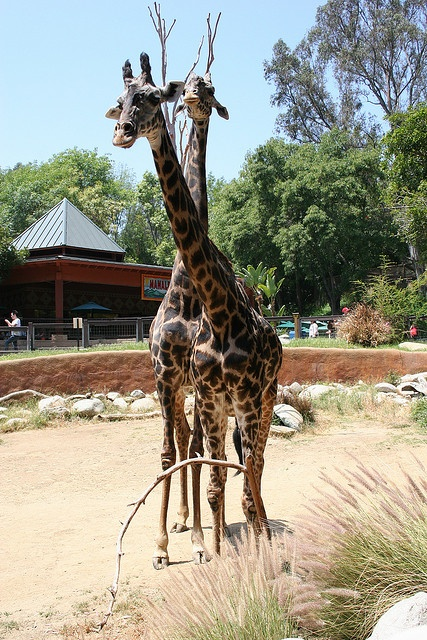
Two giraffe standing next to each other on a dirt road.
Two giraffes standing next to each other in a zoo.
Two giraffes being friendly in middle of open zoo area.
Two large giraffes stand with their necks close together, at a zoo
Two giraffes in a pen at a zoo or park.